Domachowo, Greater Poland Voivodeship

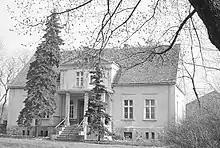
Local historic manor house in the 1970s

The area formed part of Poland since the establishment of the state in the 10th century. Domachowo was a private church village, administratively located in the Kościan County in the Poznań Voivodeship in the Greater Poland Province of the Kingdom of Poland. The local landmark Church of Saint Michael Archangel was built in the 16th century. It was annexed by Prussia in the Second Partition of Poland in 1793. It was regained by Poles in 1807 and included within the short-lived Duchy of Warsaw, and after the duchy's dissolution in 1815, the village was reannexed by Prussia, and was also part of Germany from 1871. Following World War I, Poland regained independence and control of the village.